2014 British Grand Prix

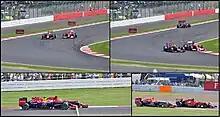
The battle between Sebastian Vettel and Fernando Alonso for fifth in the final laps of the race.

Vettel immediately made a second pit stop at the end of the lap. He rejoined ahead of Alonso in fifth place. Alonso twice passed Vettel around the outside at Copse corner during a duel for fifth between laps 35 and 36. On lap 37, Vettel had optimum tyre temperature, and used DRS on the Wellington Straight to pass Alonso on the outside under braking. Alonso then went across the front of Vettel leaving Brooklands corner to retain fifth. Vettel saw space to pass Alonso at Brooklands corner on lap 42, but the latter blocked his pass on the racing line. Three laps later, Vettel turned to the outside of Luffield corner. Although he did not pass Alonso, Vettel entered the straight faster than the former who reacted by turning to the inside past the former Grand Prix pit lane to block him. On the 47th lap, Vettel turned to the outside at Brooklands corner to draw alongside Alonso through Woodcote turn but Alonso kept fifth by braking later than him.